Mladen II Šubić of Bribir

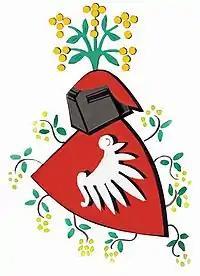
Coat of Arms of the Šubić noble family

He succeeded his father as Ban of Croatia in the aftermath of his death on 1 May 1312 and inherited a strongly-founded dominion encompassing all of Croatia, Bosnia, Zahumlje and the Dalmatian cities. His wife Helen, was a relative of the Capetian House of Anjou, and Mladen already made marriage contracts of their children to the counts of Gorizia, which could serve as valuable allies in the war against the Republic of Venice.